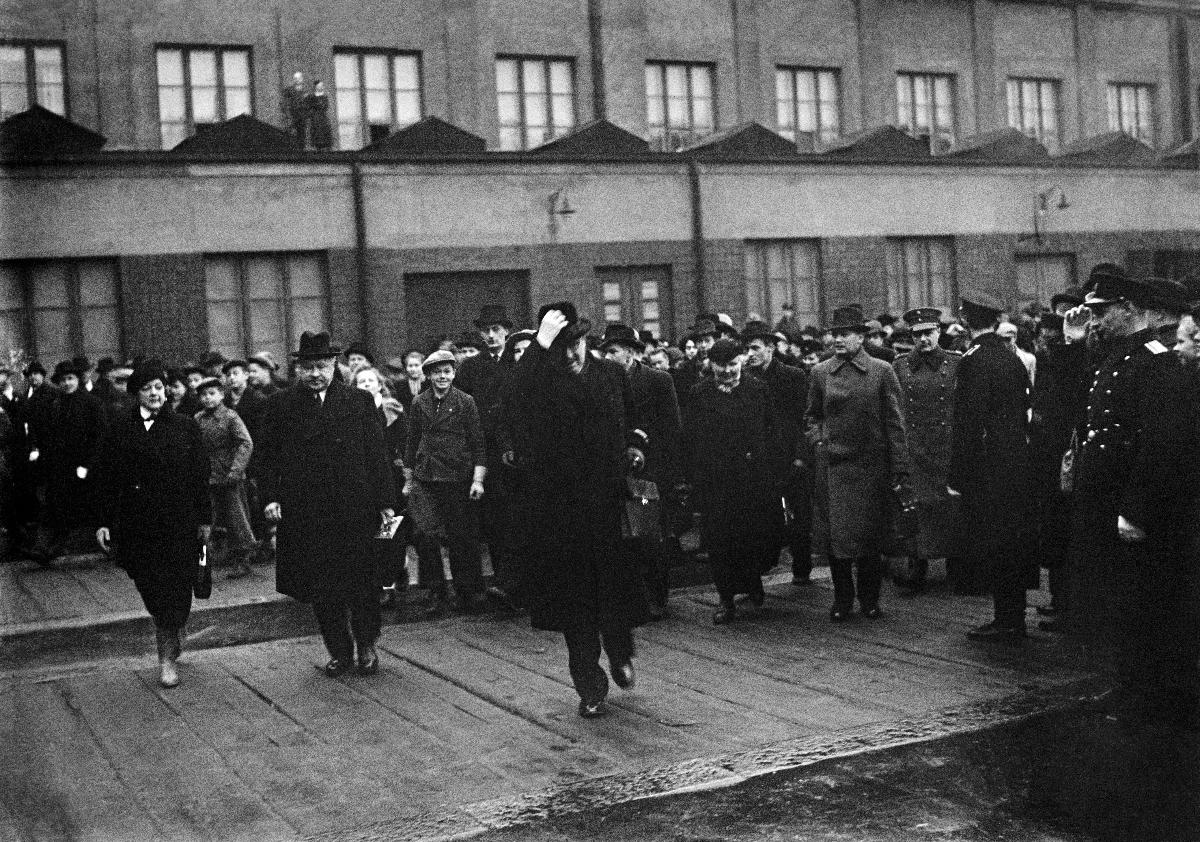
Valtioneuvos Paasikivi saapuu Moskovasta
Statsrådet Paasikivi anländer från Moskva; Minister Paasikivi arrives from Moscow
sisällön kuvaus: Valtioneuvos Juho Kusti Paasikivi saapuu Moskovasta Helsingin rautatieasemalle 15.11.1939. content description: Minister Juho Kusti Paasikivi arrives from Moscow to Helsinki Railway Station 15.11.1939. innehållsbeskrivning: Statsrådet Juho Kusti Paasikivi anländer från Moskva till Helsingfors järnvägsstation 15.11.1939.
Kuvaaja: Sundström, Hugo, kuvaaja
Vuosi: 1939
Paikka: Suomi, Uusimaa, Helsinki
Aiheet: Paasikivi, Juho Kusti; Tanner, Väinö; HBL; ministerit; matkat; neuvottelut; politik; ministrar; förhandlingar; återkomst; paluu; ministers; voyages and travels; negotiations; politics; arrival; resor